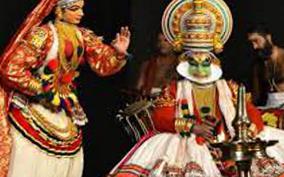
Dance form: kathakali